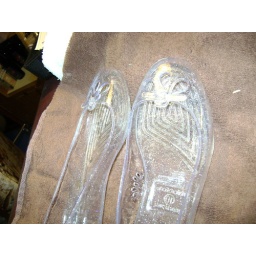
White clear in the house